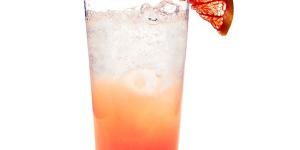
cocktail paloma